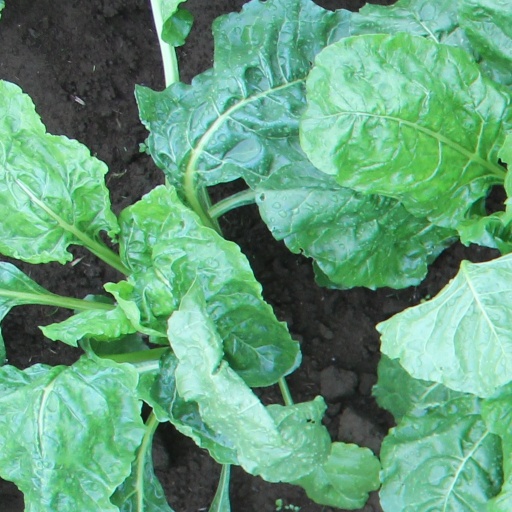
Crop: sugar beet